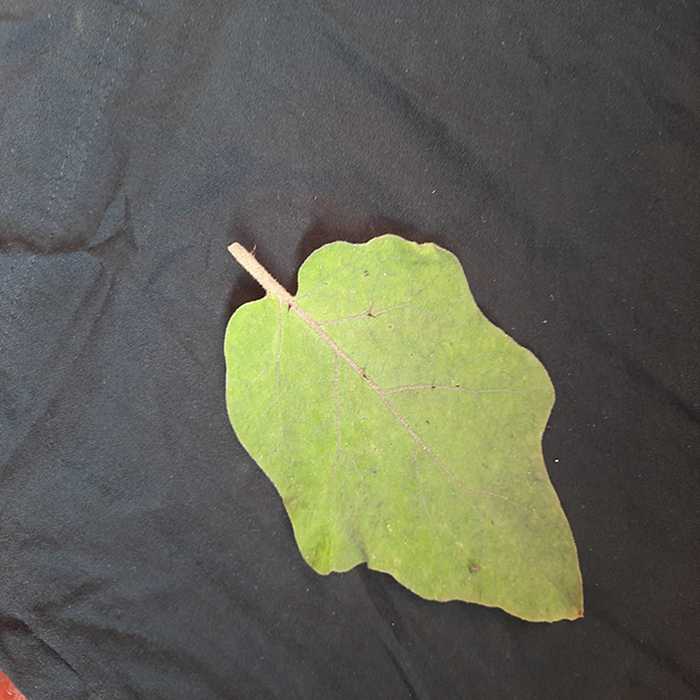
Plant: Eggplant
Label: Eggplant fresh leaf